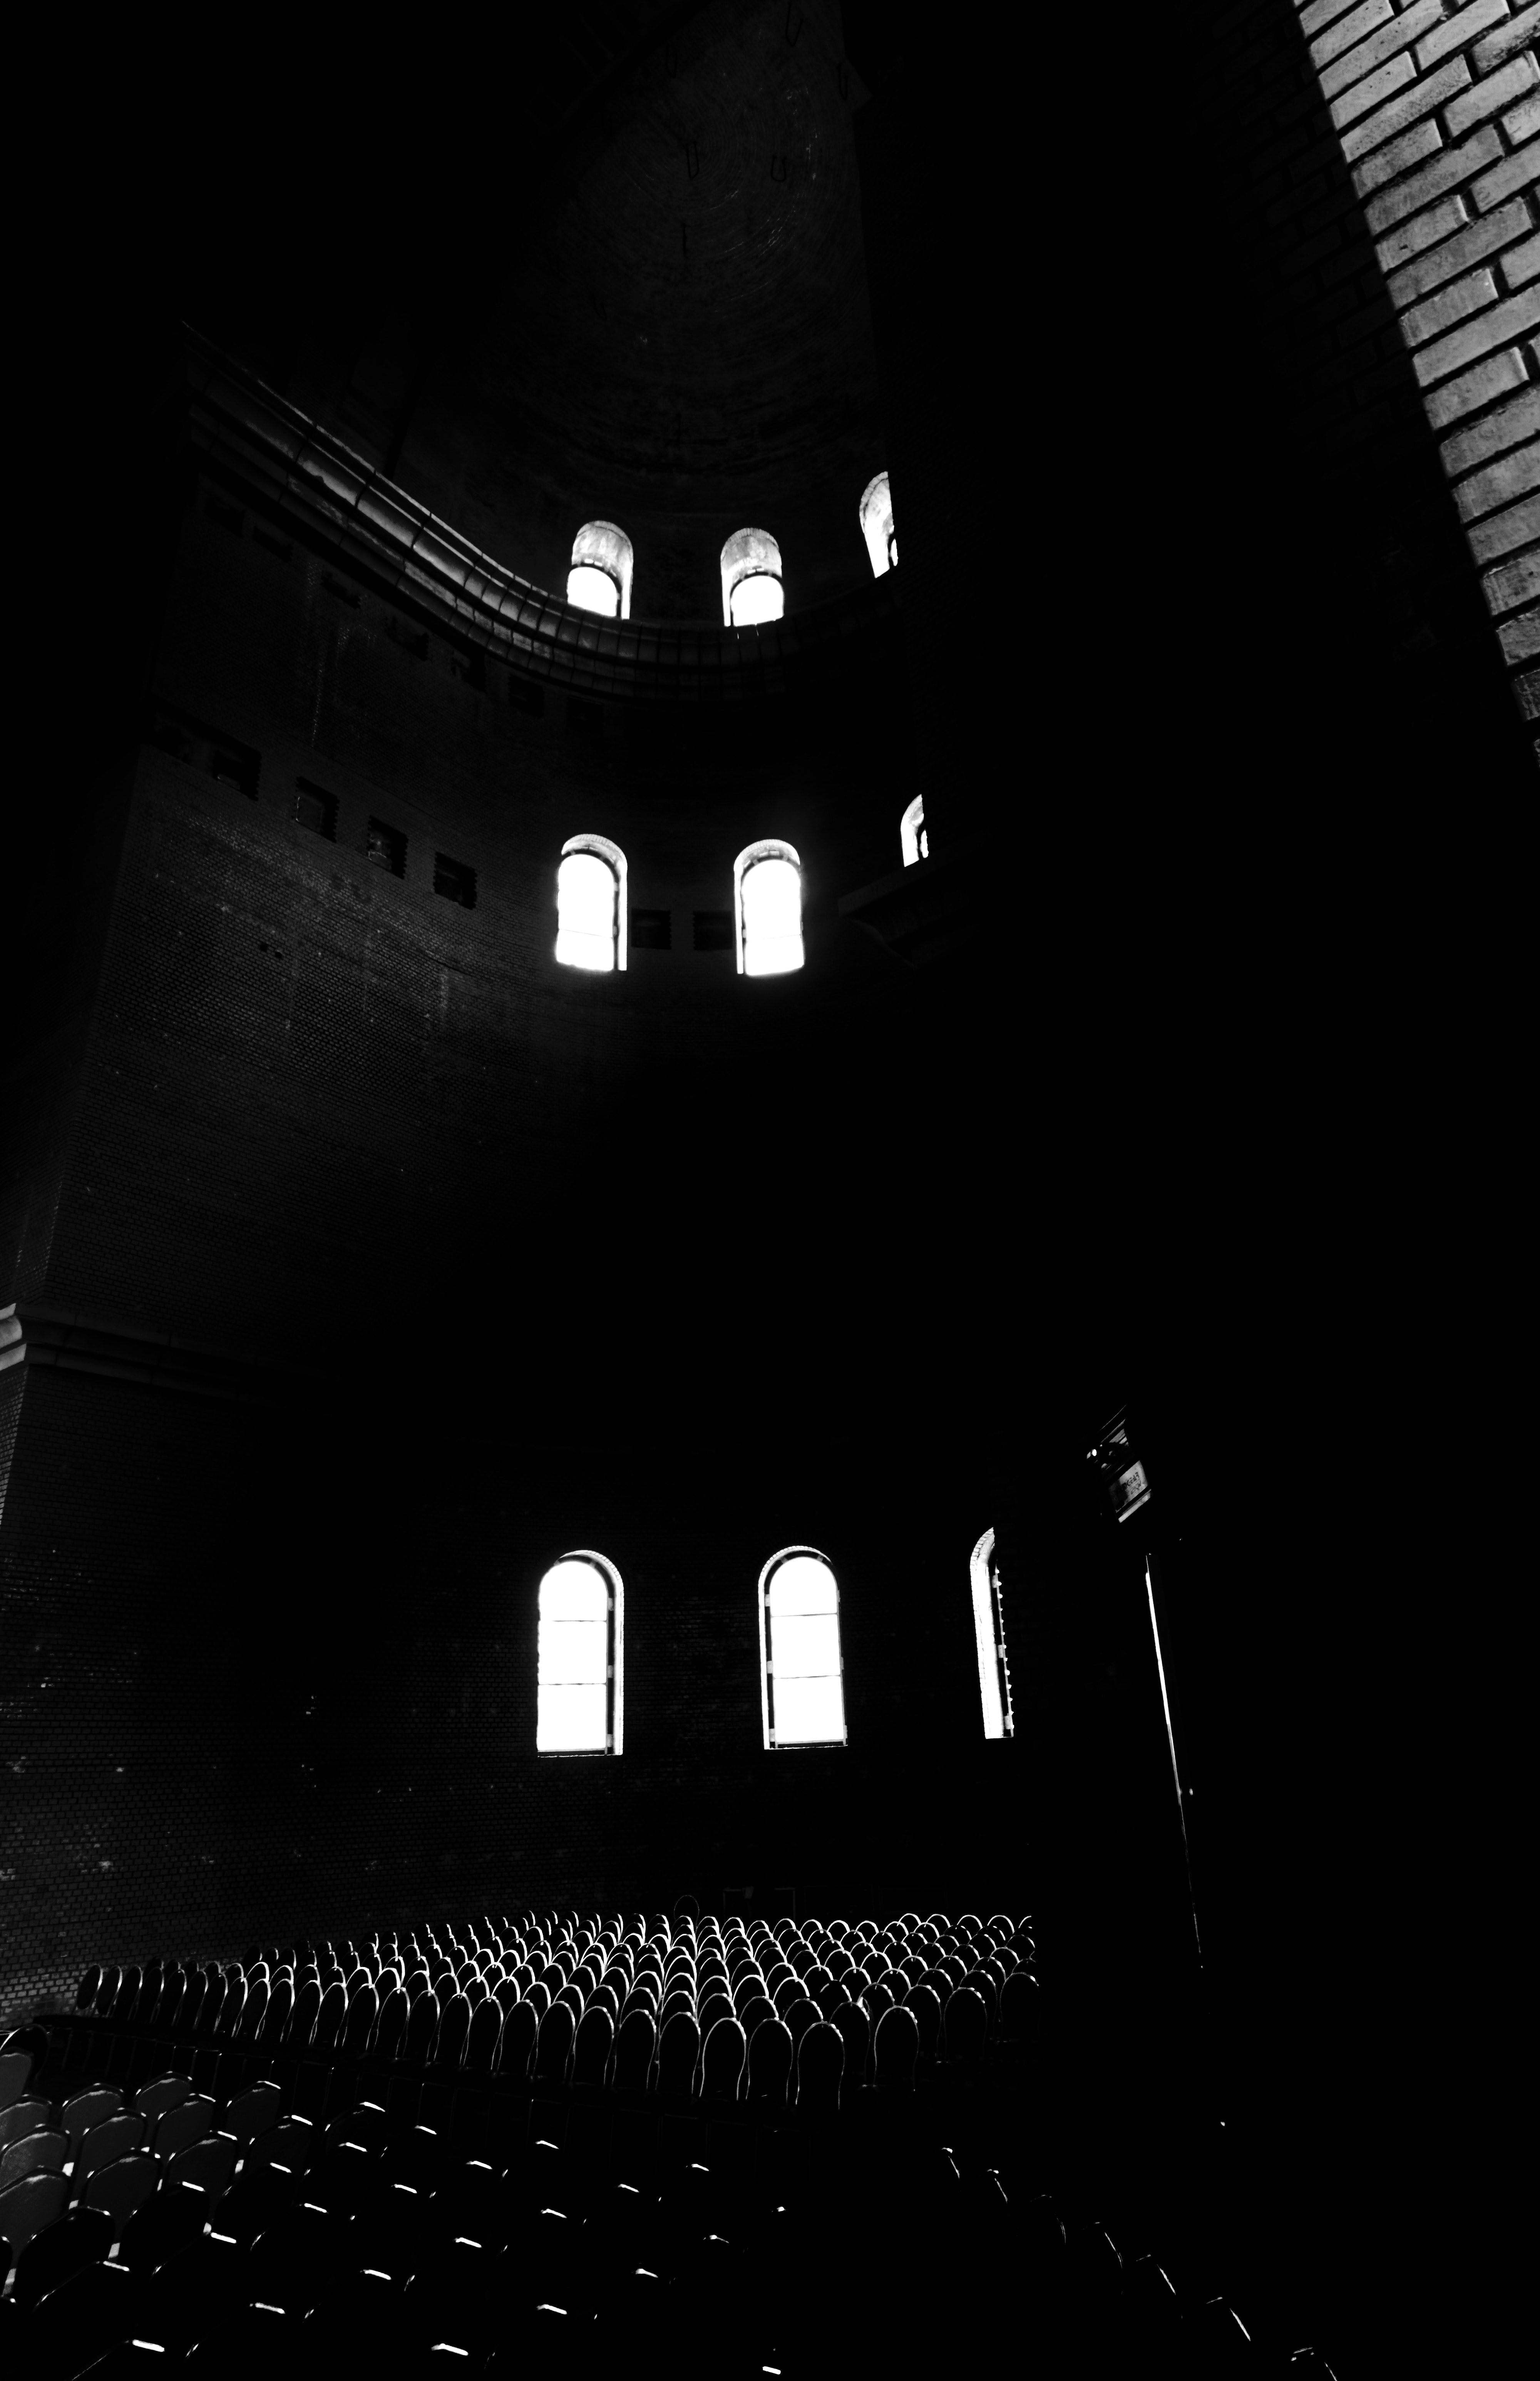
black, white, black and white, light, monochrome, architecture, monochrome photography, darkness, photography, night, building, stock photography, style